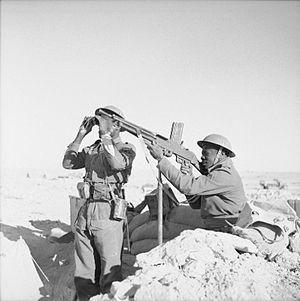
Pendant la Seconde Guerre mondiale, les Forces françaises libres était le nom donné aux forces armées ralliées à la France libre sous l'égide du général de Gaulle. Leur emblème est la croix de Lorraine mais l'insigne des forces terrestres est un glaive ailé.
La guerre du Désert est un épisode de la Seconde Guerre mondiale, qui s'étend de juin 1940 à février 1943, ayant opposé, principalement au début, l'armée coloniale libyenne de l'Empire italien à la 8ᵉ armée britannique gardant l'Égypte. Dans un second temps, les forces de l'Axe sont bientôt reconfigurées sous l'égide du Deutsches Afrikakorps. La guerre du Désert proprement dite est prolongée par la campagne de Tunisie, et s'achève par la prise de contrôle de l'Afrique du Nord par les Alliés.
Le MAC 24/29 est un fusil-mitrailleur français conçu en 1924 par la Manufacture d'armes de Châtellerault. Modifié en 1929 afin de tirer la nouvelle cartouche de 7,5 mm modèle 29C, il équipa l'armée française durant une bonne partie du XXᵉ siècle et avait la réputation d'être une arme fiable et de qualité.